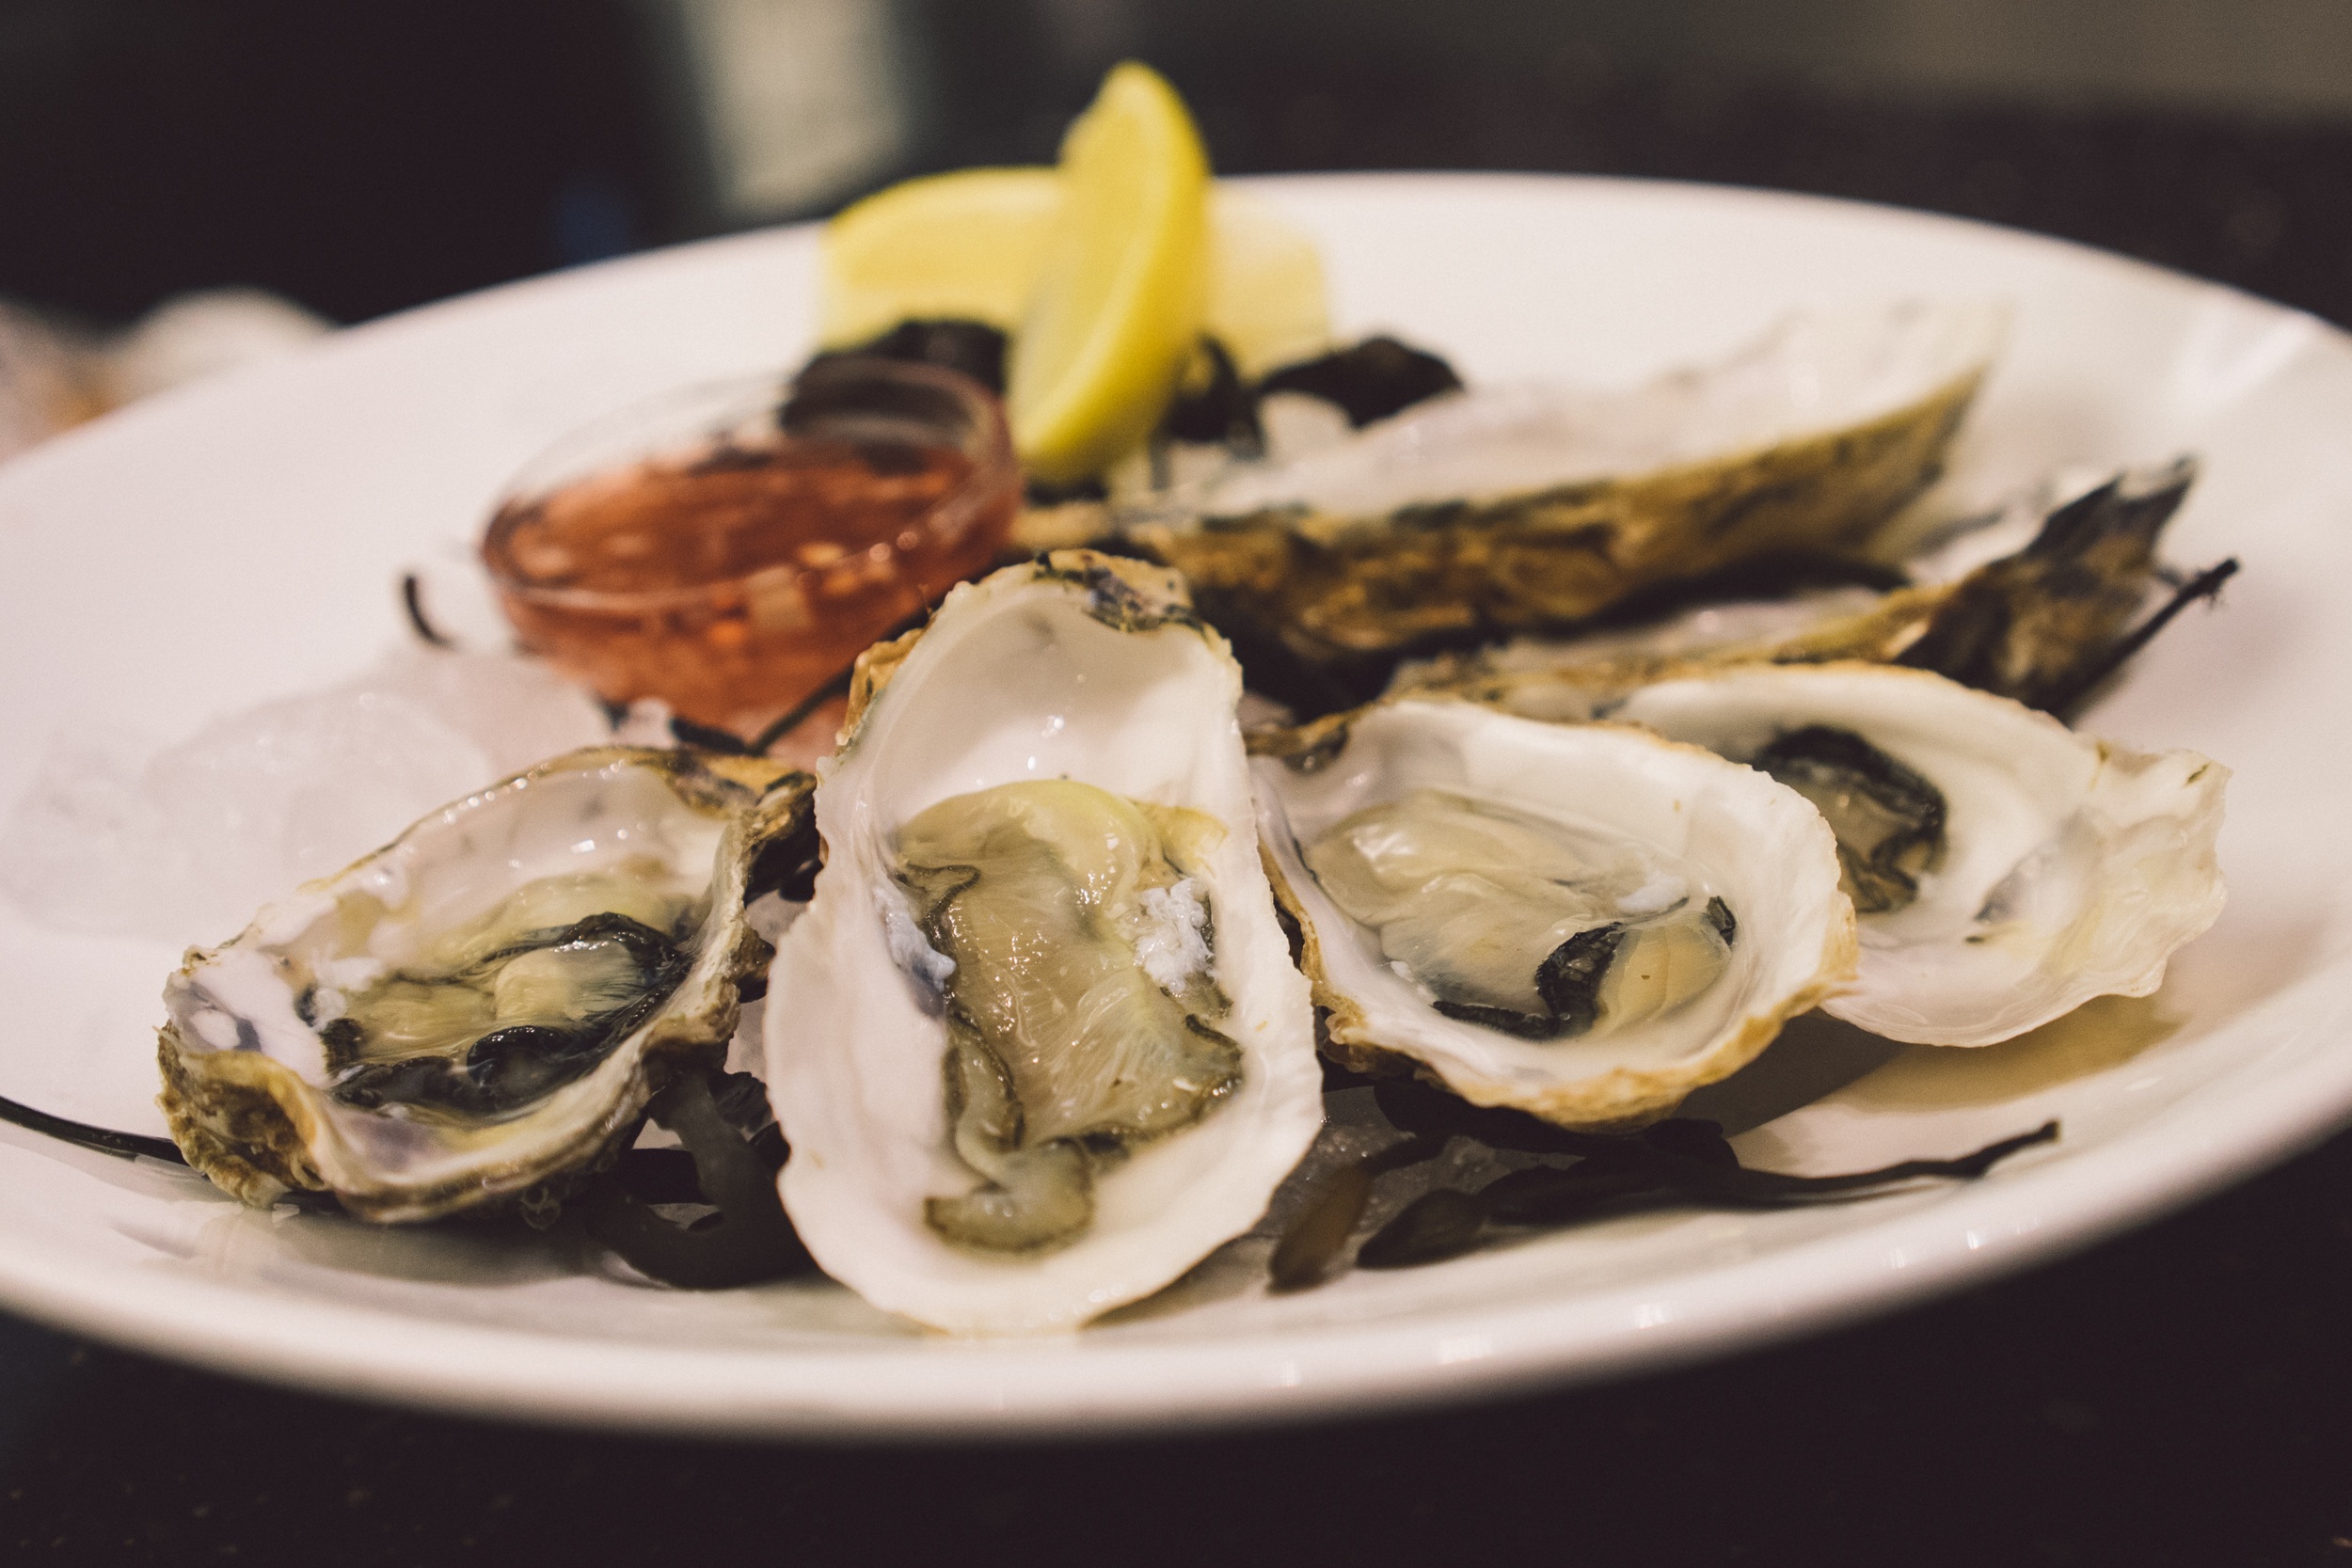
dish, meal, food, oyster, seafood, fish, gourmet, cuisine, invertebrate, mussel, clams oysters mussels and scallops, animal source foods